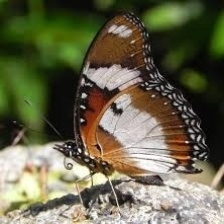
Species: DANAID EGGFLY
Butterfly family (ImageNet category): monarch